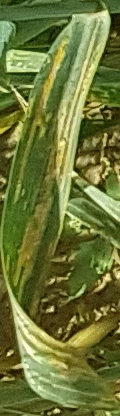
Label: Wheat___Yellow_Rust